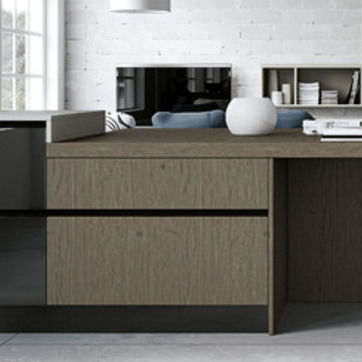
Material: wood